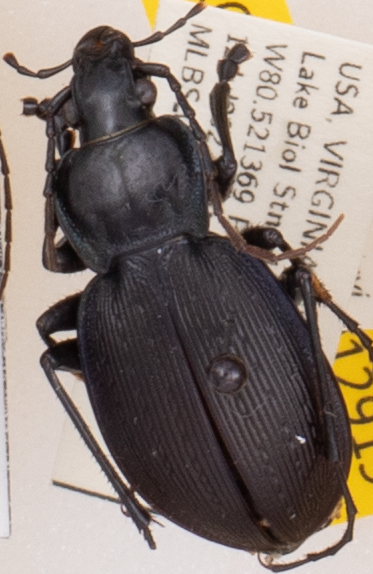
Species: Carabus goryi
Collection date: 2022-07-12
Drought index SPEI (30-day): -0.348
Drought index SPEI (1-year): -0.9
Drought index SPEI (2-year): -0.39